Julius Petersen

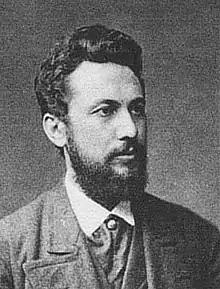
Julius Petersen.

Julius Peter Christian Petersen (16 June 1839 in Sorø, West Zealand – 5 August 1910 in Copenhagen) was a Danish mathematician. His contributions to the field of mathematics led to the birth of graph theory.